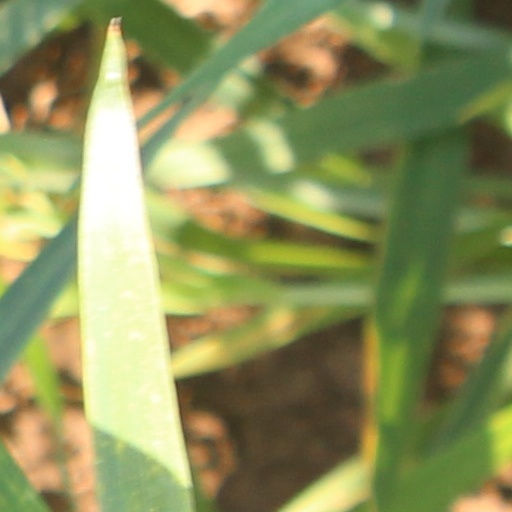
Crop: wheat